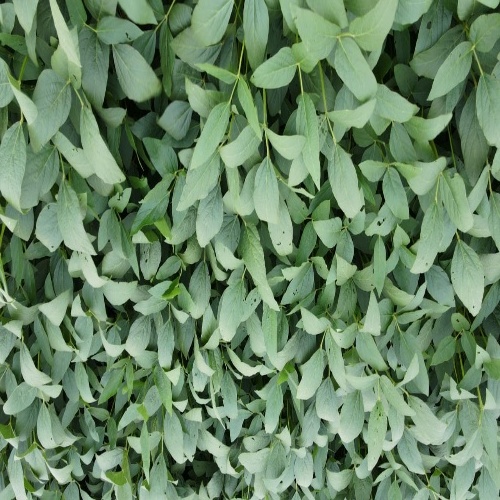
Label: Diabrotica_speciosa